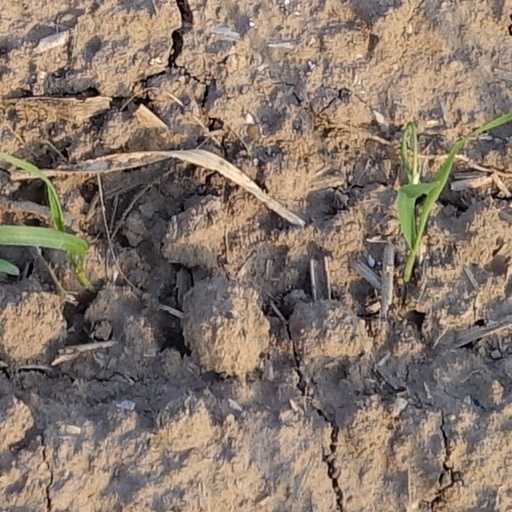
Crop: wheat